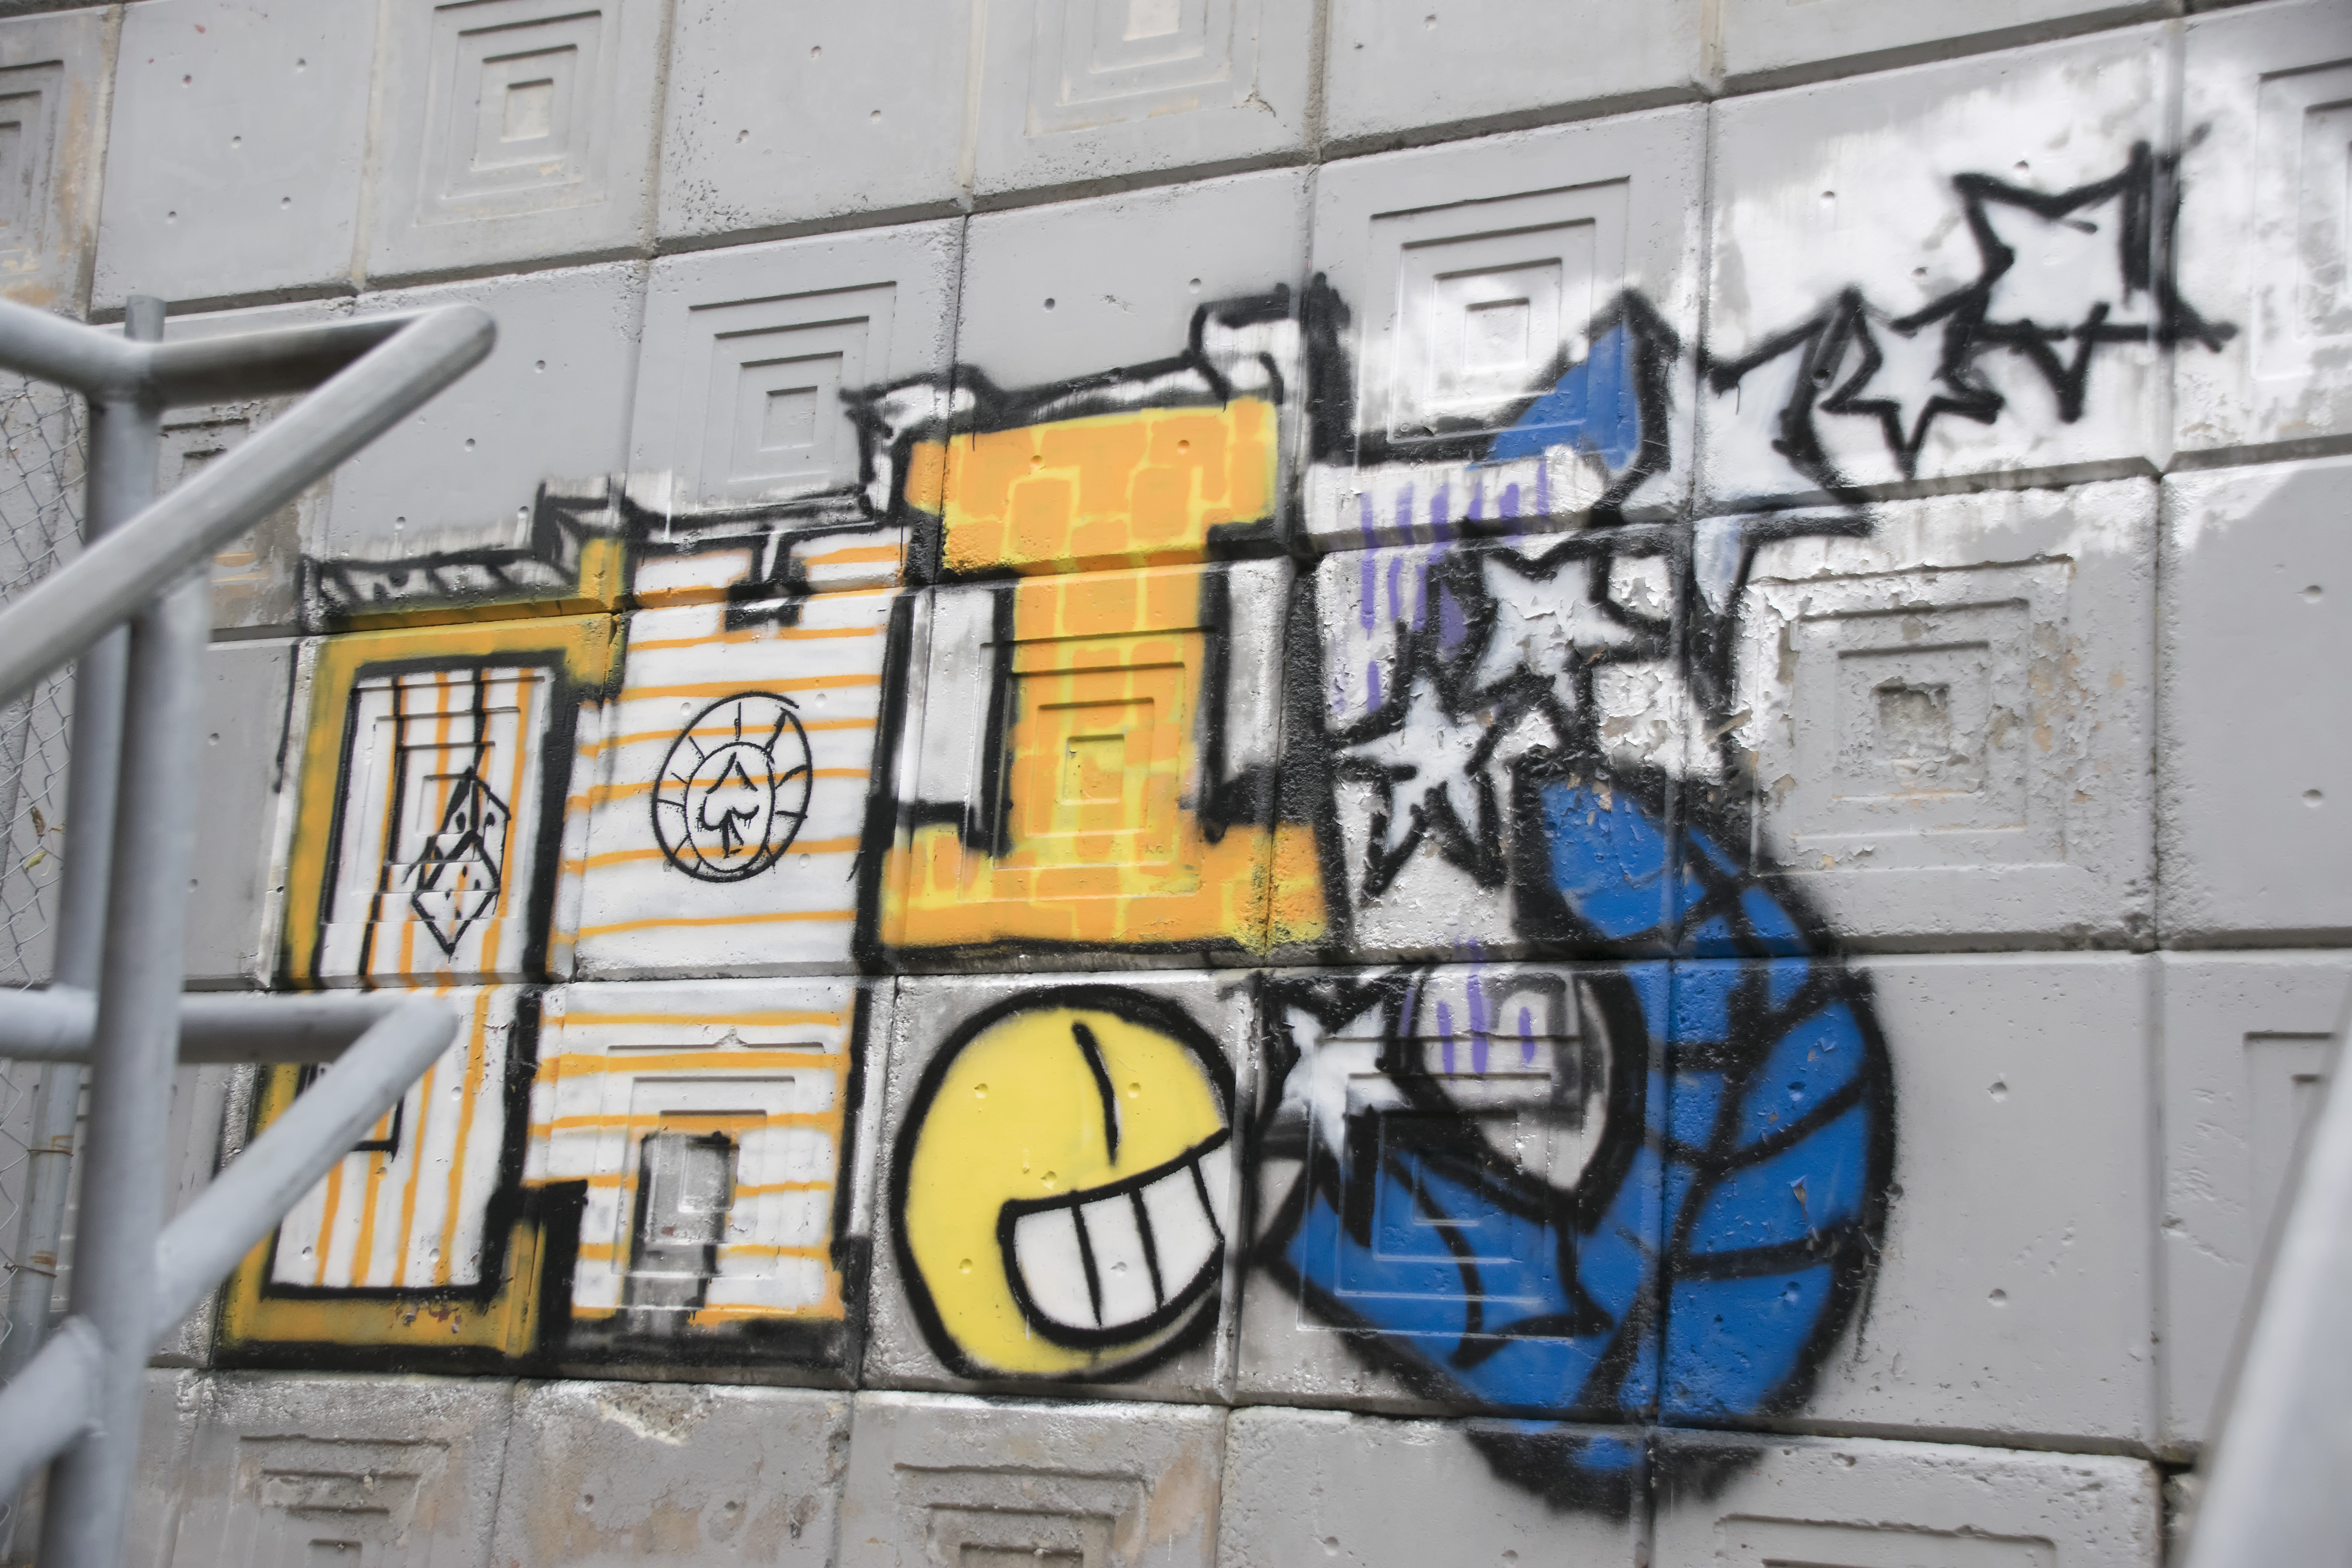
road, street, wall, graffiti, street art, art, canada, infrastructure, mural, quebec, sherbrooke, neighbourhood, urban area